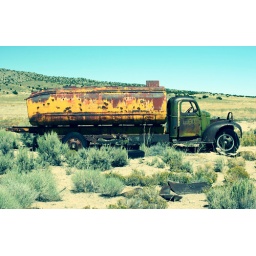
Old water truck in the abandoned Ferber Minng district.